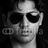
Emotion: neutral